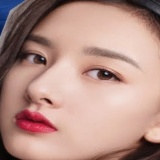
diễn viên Tống Tổ Nhi